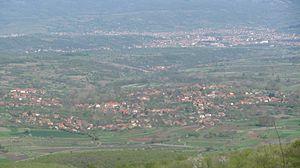
Vasilj est un village de Serbie situé dans la municipalité de Knjaževac, district de Zaječar. Au recensement de 2011, il comptait 586 habitants.